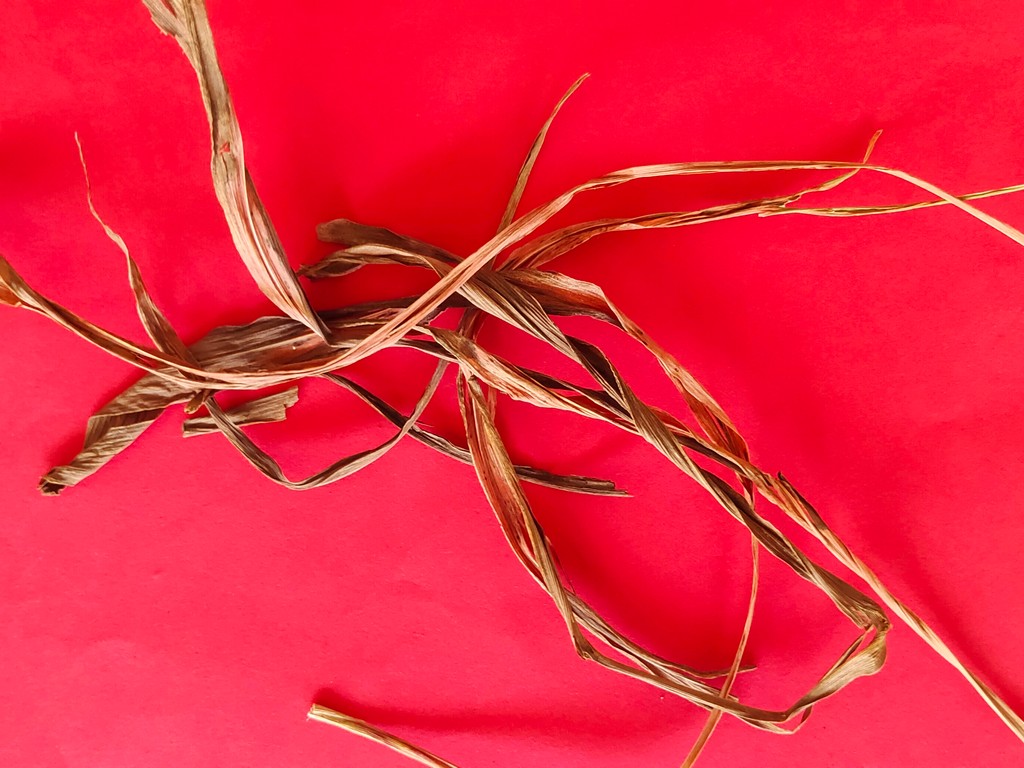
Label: Dried